Michael S. Sullivan

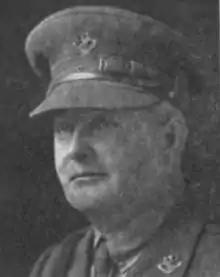

Michael S. Sullivan (April 2, 1876 – May 22, 1929) was a civil engineer, surveyor and politician in Newfoundland. He represented Placentia and St. Mary's from 1904 to 1909 as a Liberal and from 1919 to 1928 as a Liberal-Labour-Progressive and Placentia West from 1928 to 1929 as a Liberal-Conservative Progressive in the Newfoundland House of Assembly.